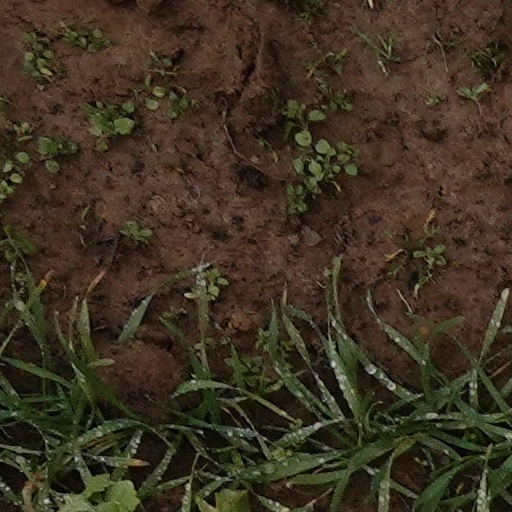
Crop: wheat